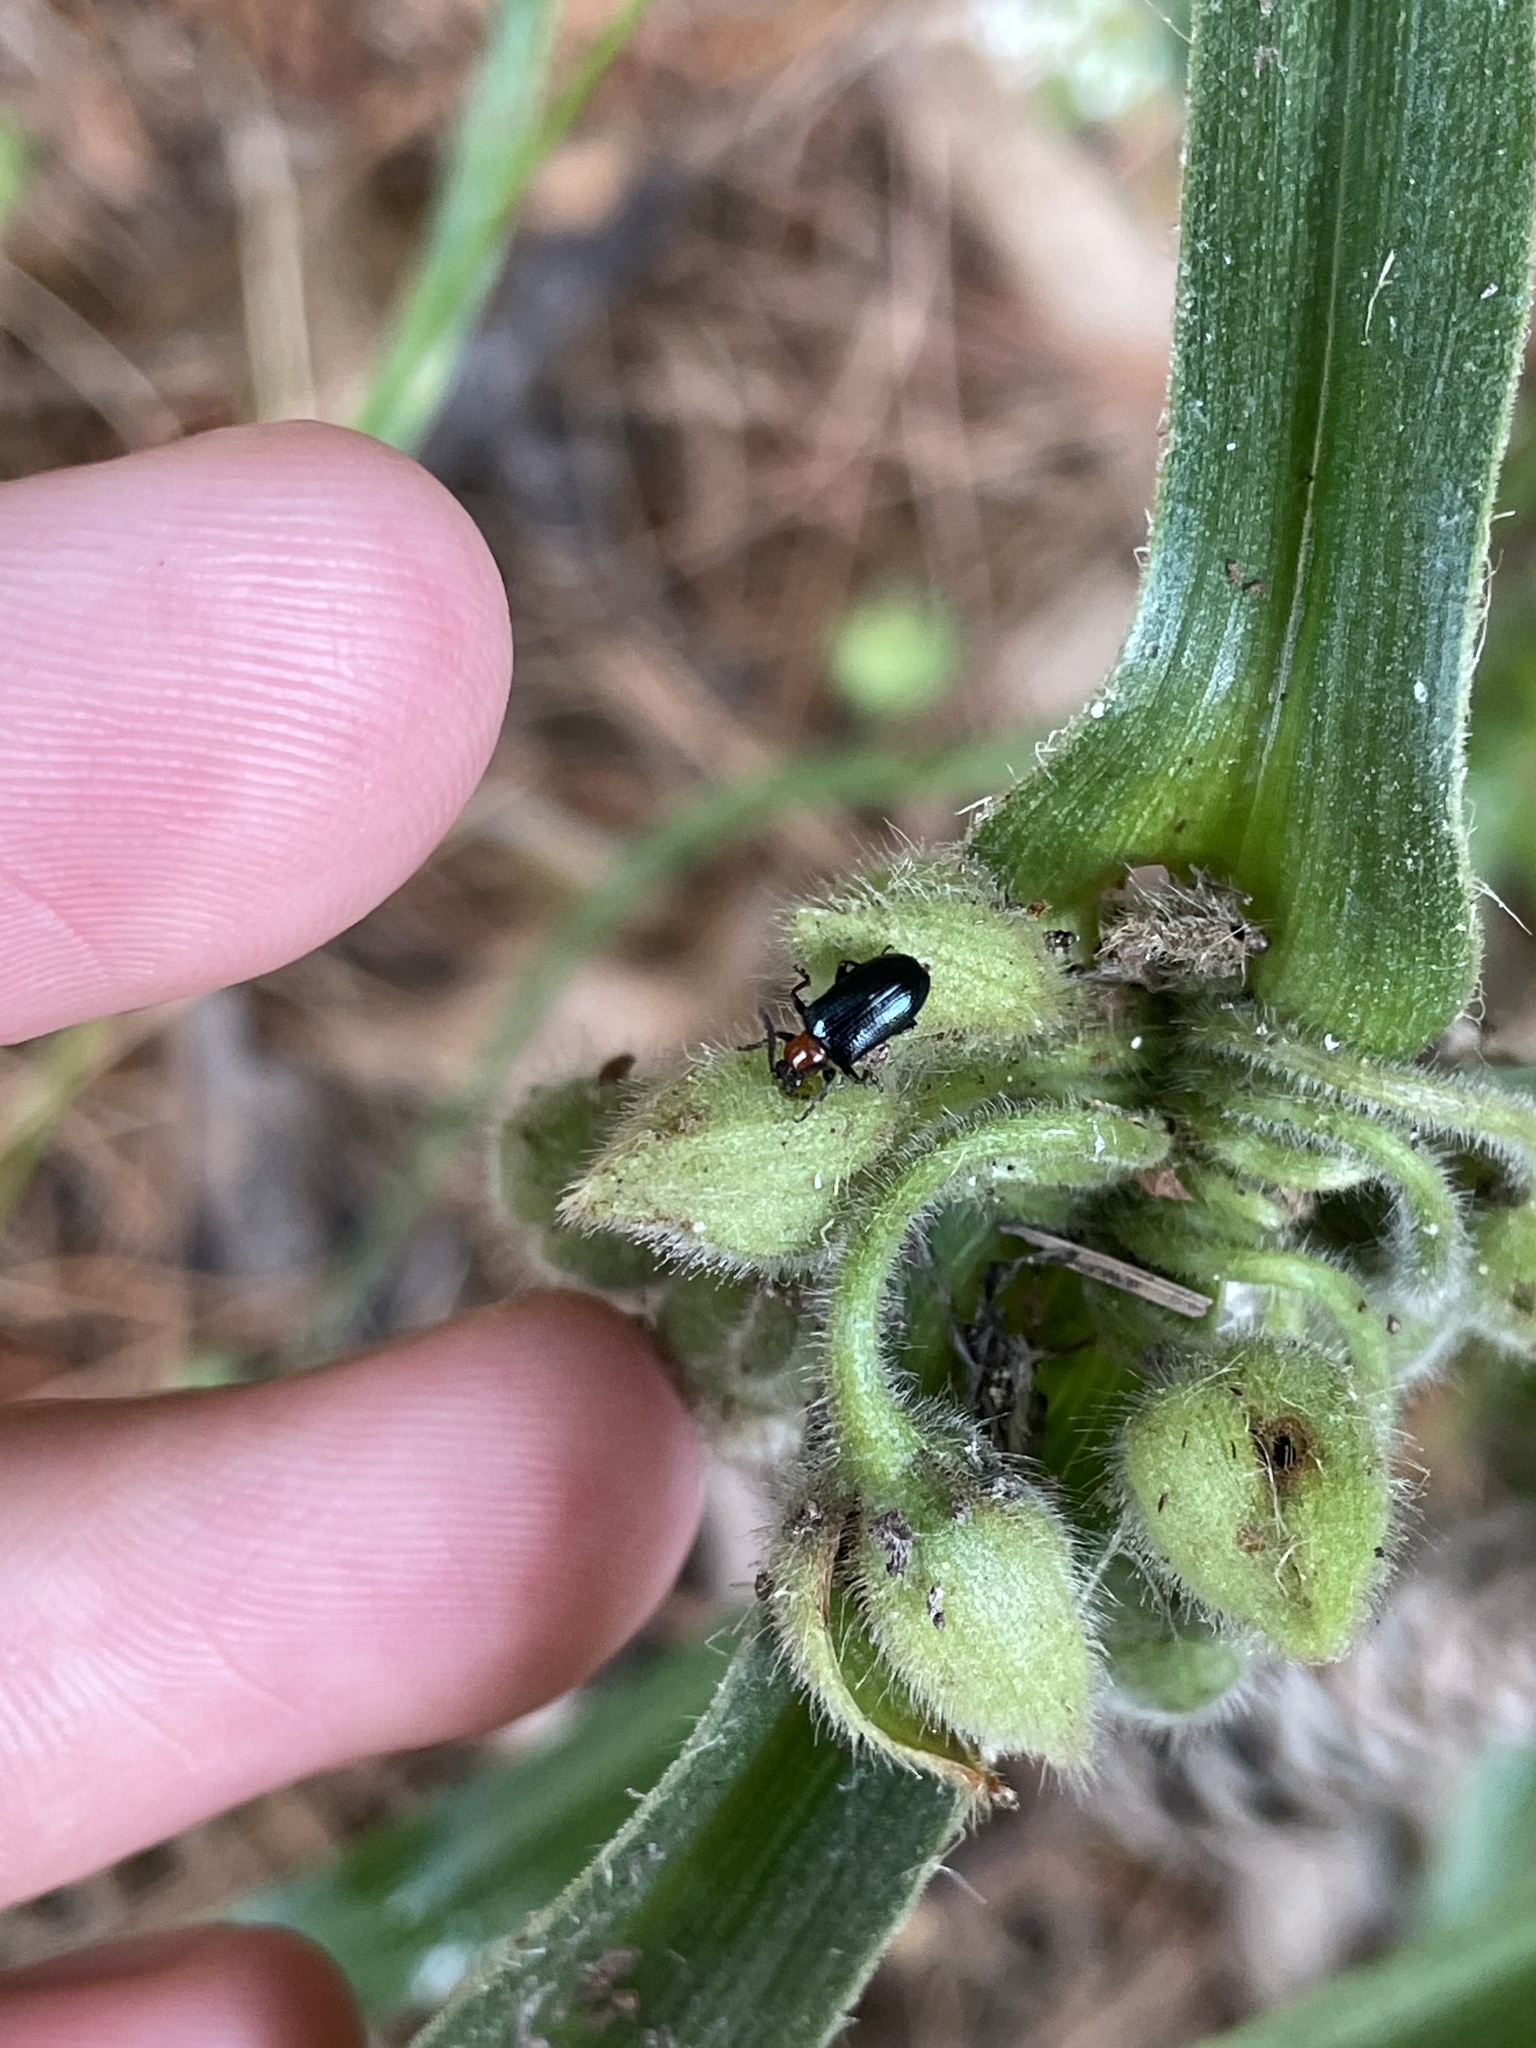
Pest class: cereal_leaf_beetle